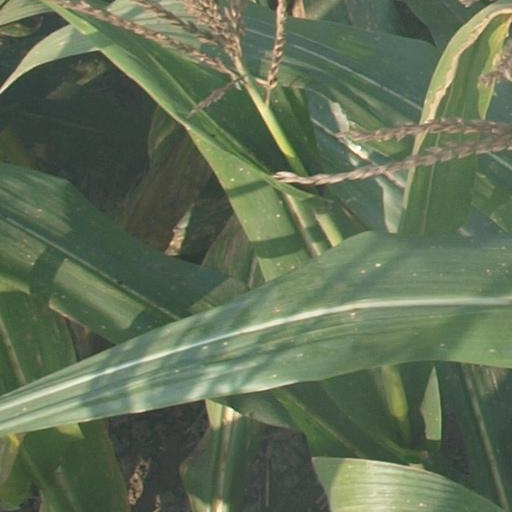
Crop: maize; corn